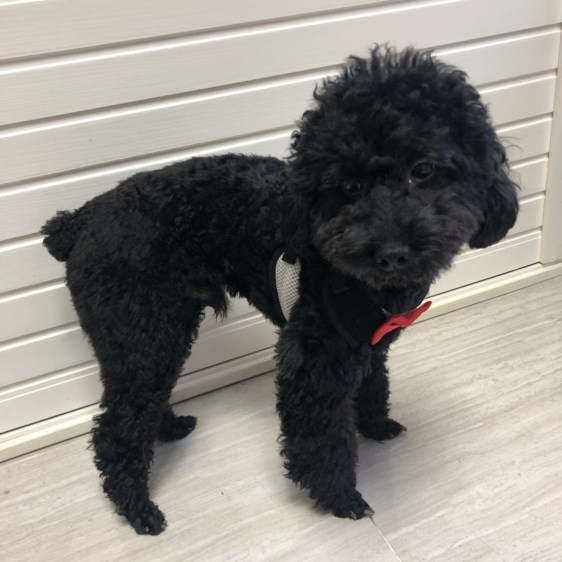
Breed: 7449-n000128-teddy